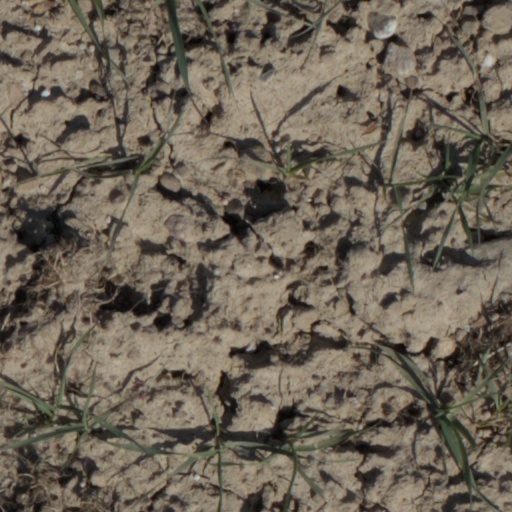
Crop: wheat